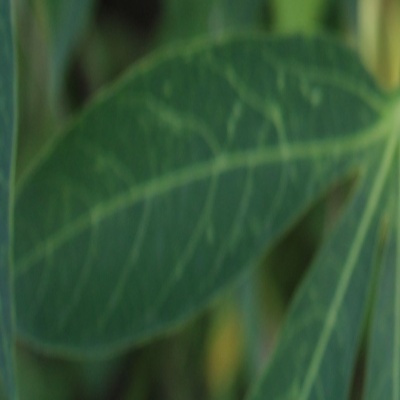
Crop: Cassava
Condition: green mite